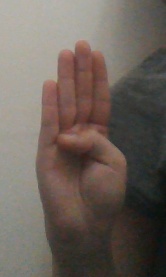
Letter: kaaf